Václav Noid Bárta

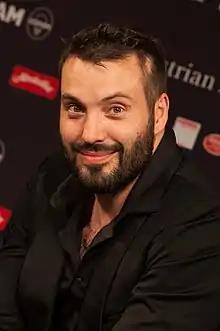
Bárta in 2015

Václav "Noid" Bárta (born 27 October 1980) is a Czech singer-songwriter and actor from Prague. He has released several solo albums, either under his own name or as Noid, and he is the vocalist and frontman of the psy-core band Dymytry, with whom he has issued one studio album.